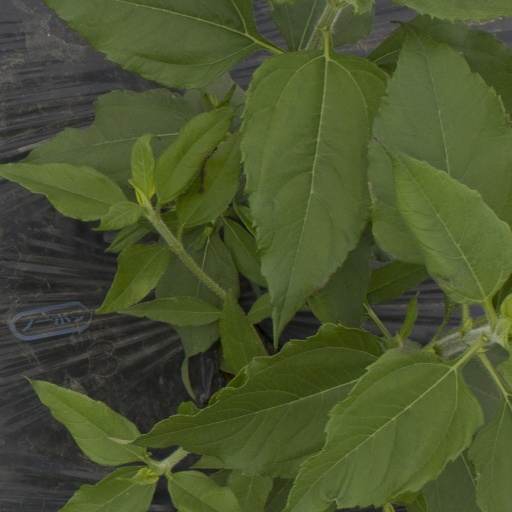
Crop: Jerusalem artichoke